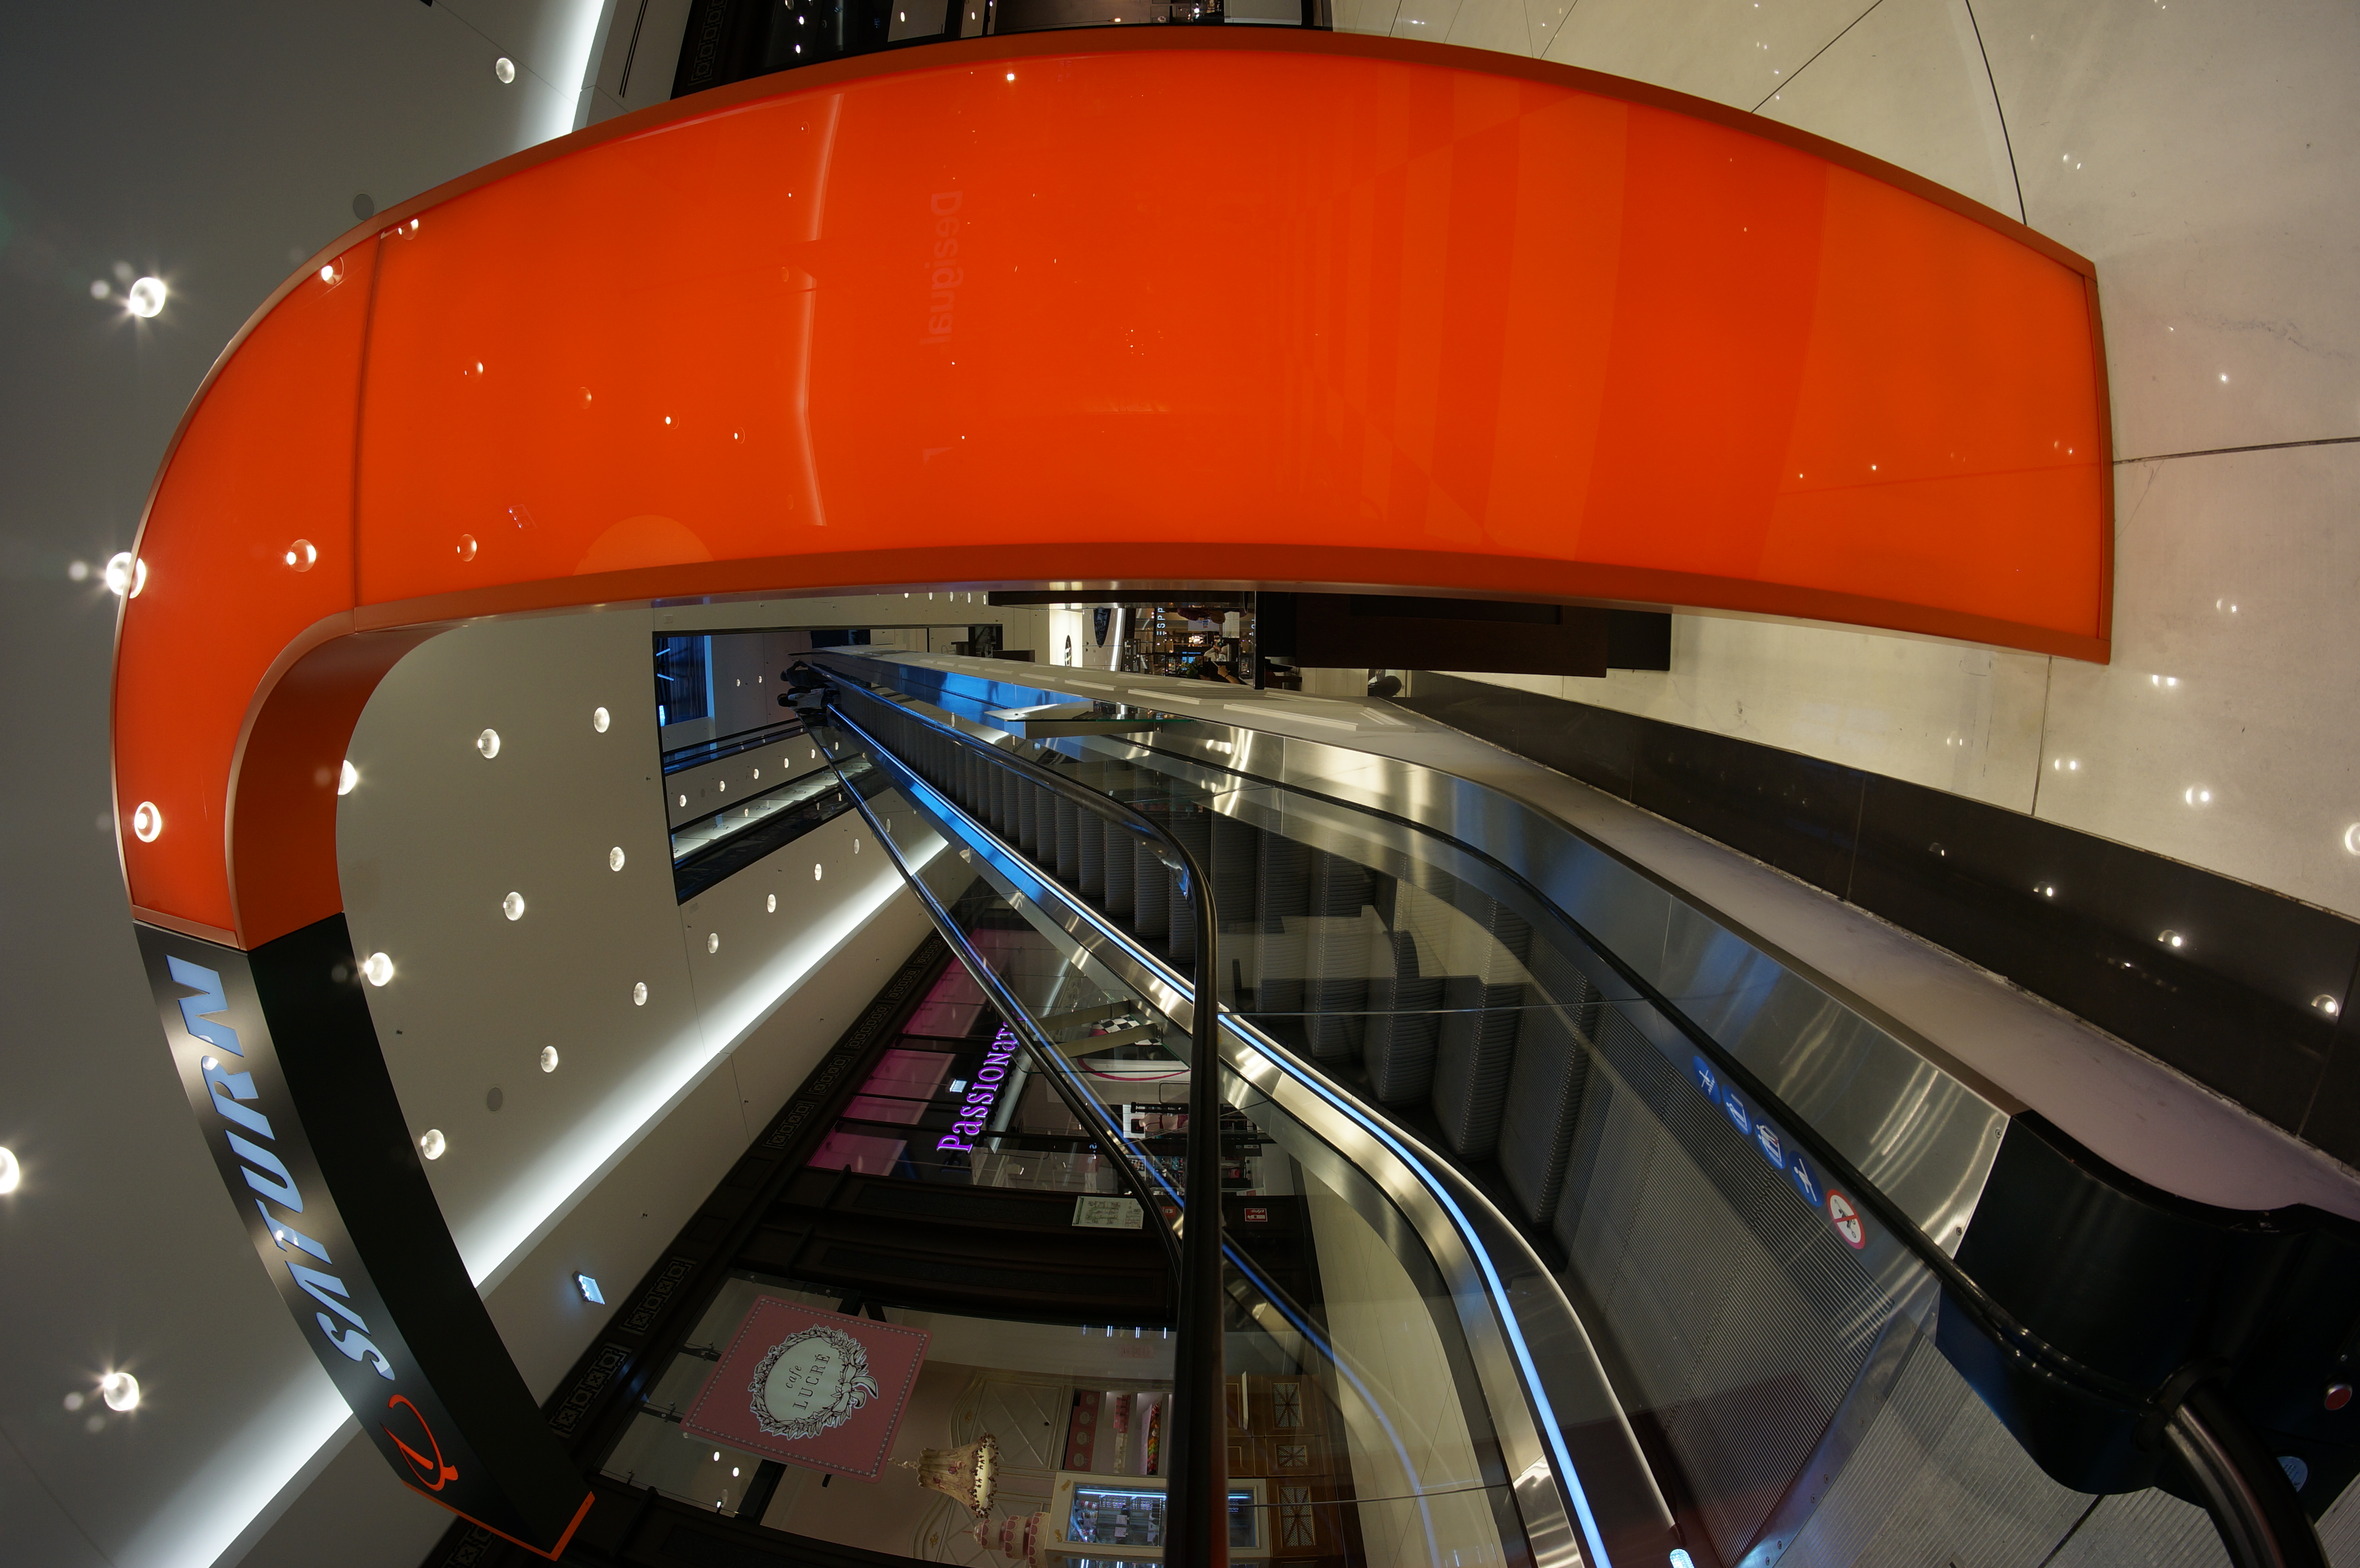
escalator, public transport, 2015, germany, deutschland, berlin, walimex, samyang, sony, nex, nex6, lenstagged, steffenzahn, walimex8mm, 8mm